Salvatore Cancemi

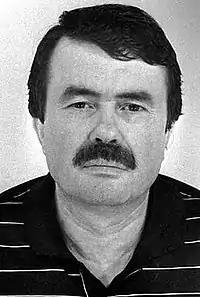
Salvatore Cancemi

Salvatore Cancemi (19 March 1942 – 14 January 2011) was an Italian mobster and member of the Sicilian Mafia from Palermo. He is the first member of the Sicilian Mafia Commission who turned himself in voluntarily to become a "pentito", a collaborator with the Italian judicial authorities. Cancemi made controversial allegations about the collusion of Prime Minister Silvio Berlusconi and his right-hand man Marcello Dell'Utri with the Mafia.